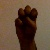
The image shows a hand gesture representing the letter 'E' in Indian Sign Language.